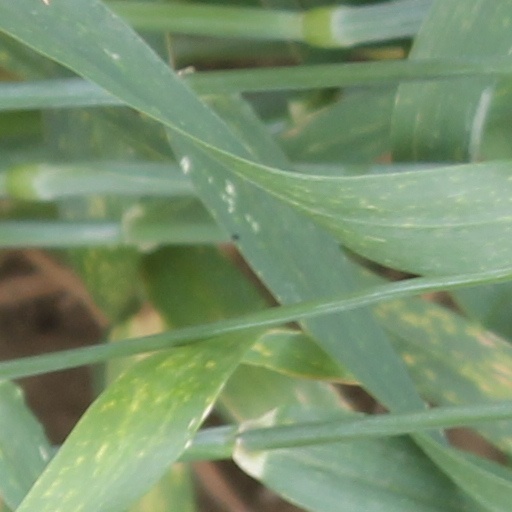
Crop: wheat